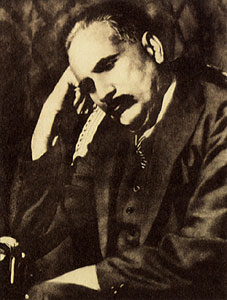
มูฮัมมัด อิกบาล

เซอร์มูฮัมมัด อิกบาล () (9 พฤศจิกายน ค.ศ. 1877 - 21 เมษายน ค.ศ. 1938) มักเรียกว่า อัลลามา อิกบาล เป็นกวีและนักปรัญชาเกิดในเซียลคอต ซึ่งขณะนั้นอยู่ในแคว้นปัญจาบ บริติชอินเดีย ซึ่งปัจจุบันอยู่ในปากีสถาน อิกบาล ผู้เขียนบทกวีในภาษาอุรดูและภาษาเปอร์เซีย ถูกมองว่าเป็นหนึ่งในบุคคลที่เป็นสัญลักษณ์ (icon) ผู้ยิ่งใหญ่ที่สุดในสมัยใหม่

หลังศึกษาในอังกฤษและเยอรมนี อิกบาลได้ทำงานด้านกฎหมาย แต่ยังมุ่งสนใจงานเขียนผลงานเชิงวิชาการว่าด้วยการเมือง เศรษฐศาสตร์ ประวัติศาสตร์ ปรัชญาและศาสนาเป็นหลัก ผลงานที่ทำให้เขาเป็นที่รู้จักกันมากที่สุดเป็นงานด้านบทกวี
อิกบาลเป็นผู้เสนอการฟื้นฟูอารยธรรมอิสลามทั่วโลกอย่างแข็งขัน แต่โดยเฉพาะยอ่างยิ่งในอินเดีย เขาเป็นหนึ่งในผู้นำที่โดดเด่นของสันนิบาติมุสลิมทั่วอินเดีย (All-India Muslim League) และสนับสนุนการสถาปนา "รัฐในทางตะวันตกเฉียงเหนือของอินเดียสำหรับมุสลิมชาวอินเดีย" ในการปราศรัยประธานาธิบดีใน ค.ศ. 1930 แนวคิดดังกล่าวได้ชื่อว่า ทฤษฎีสองชาติ วันคล้ายวันเกิดของเขา ซึ่งตรงกับวันที่ 9 พฤศจิกายน เป็นวันหยุดในปากีสถาน
== ชีวิตวัยเด็ก ==
อิกบาลเกิดเมื่อ 9 พฤศจิกายน พ.ศ. 2420 ที่แคว้นกัษมีระ บิดาชื่อเชค นูรมุฮัมมัด อาชีพช่างตัดเสื้อ กับมารดาชื่ออิมามบีบี ต้นตระกูลเดิมเป็นพราหมณ์ แล้วเปลี่ยนมานับถือศาสนาอิสลามภายหลัง ในวัยเด็กเติบโตมาในครอบครัวที่นับถือศาสนาอิสลามอย่างเคร่งครัด ได้เรียนทั้งภาษาเปอร์เซียและภาษาอังกฤษ
เมื่อเรียนจบหลักสูตรพื้นฐานได้รับทุนเข้าศึกษาต่อในวิทยาลัยมิชชันนารีของชาวสกอตแลนด์ จน พ.ศ. 2448 ได้เดินทางสู่ยุโรป และเข้าศึกษาที่มหาวิทยาลัยเคมบริดจ์ และเรียนต่อจนจบปริญญาเอกที่เมืองมิวนิก หลังจากเรียนจบ ท่านได้เดินทางกลับสู่บ้านเกิด
== ผลงาน ==
อิกบาลเป็นผู้มีความสามารถทางด้านภาษา เรียนภาษาเยอรมันจนกระทั่งอ่านออกเขียนได้ภายใน 2 เดือน เขียนบทกวีด้วยภาษาอูรดู และเขียนหนังสือที่มีชื่อเสียงด้วยภาษาเปอร์เซียอีกหลายเล่ม
ทางด้านการเมือง พ.ศ. 2457 ได้รับการแต่งตั้งเป็นสมาชิกสภานิติบัญญัติของรัฐปัญจาบ พ.ศ. 2474 เป็นคณะผู้แทนชาวมุสลิมไปร่วมประชุมที่ลอนดอนซึ่งเป็นจุดเริ่มต้นของการต่อสู้เพื่อแยกปากีสถานออกจากอินเดีย อิกบาลได้ทุ่มเทการทำงานเพื่อแยกปากีสถาน จนสุขภาพทรุดโทรมและเสียชีวิตเมื่อ 21 เมษายน พ.ศ. 2481 ก่อนที่ฝันของท่านจะเป็นจริงถึง 10 ปี
== สุสาน ==
สุสานของอิกบาลตั้งอยู่ทางด้านหน้าของมัสยิดบัดชาฮี ก่อด้วยหินอ่อนอย่างงดงาม มีชาวปากีสถานเข้าไปเคารพศพของท่านไม่ขาด ในฐานะกวี และผู้ต่อสู้เพื่อประเทศปากีสถาน
== อ้างอิง ==
* ภาณุ มณีวัฒนกุล. อินชา อัลลอฮ์ ตามประสงค์ของพระเจ้า. กทม. openbooks.2550. หน้า 116-117
หมวดหมู่:นักเขียนชาวปากีสถาน
หมวดหมู่:บุคคลจากแคว้นปัญจาบ